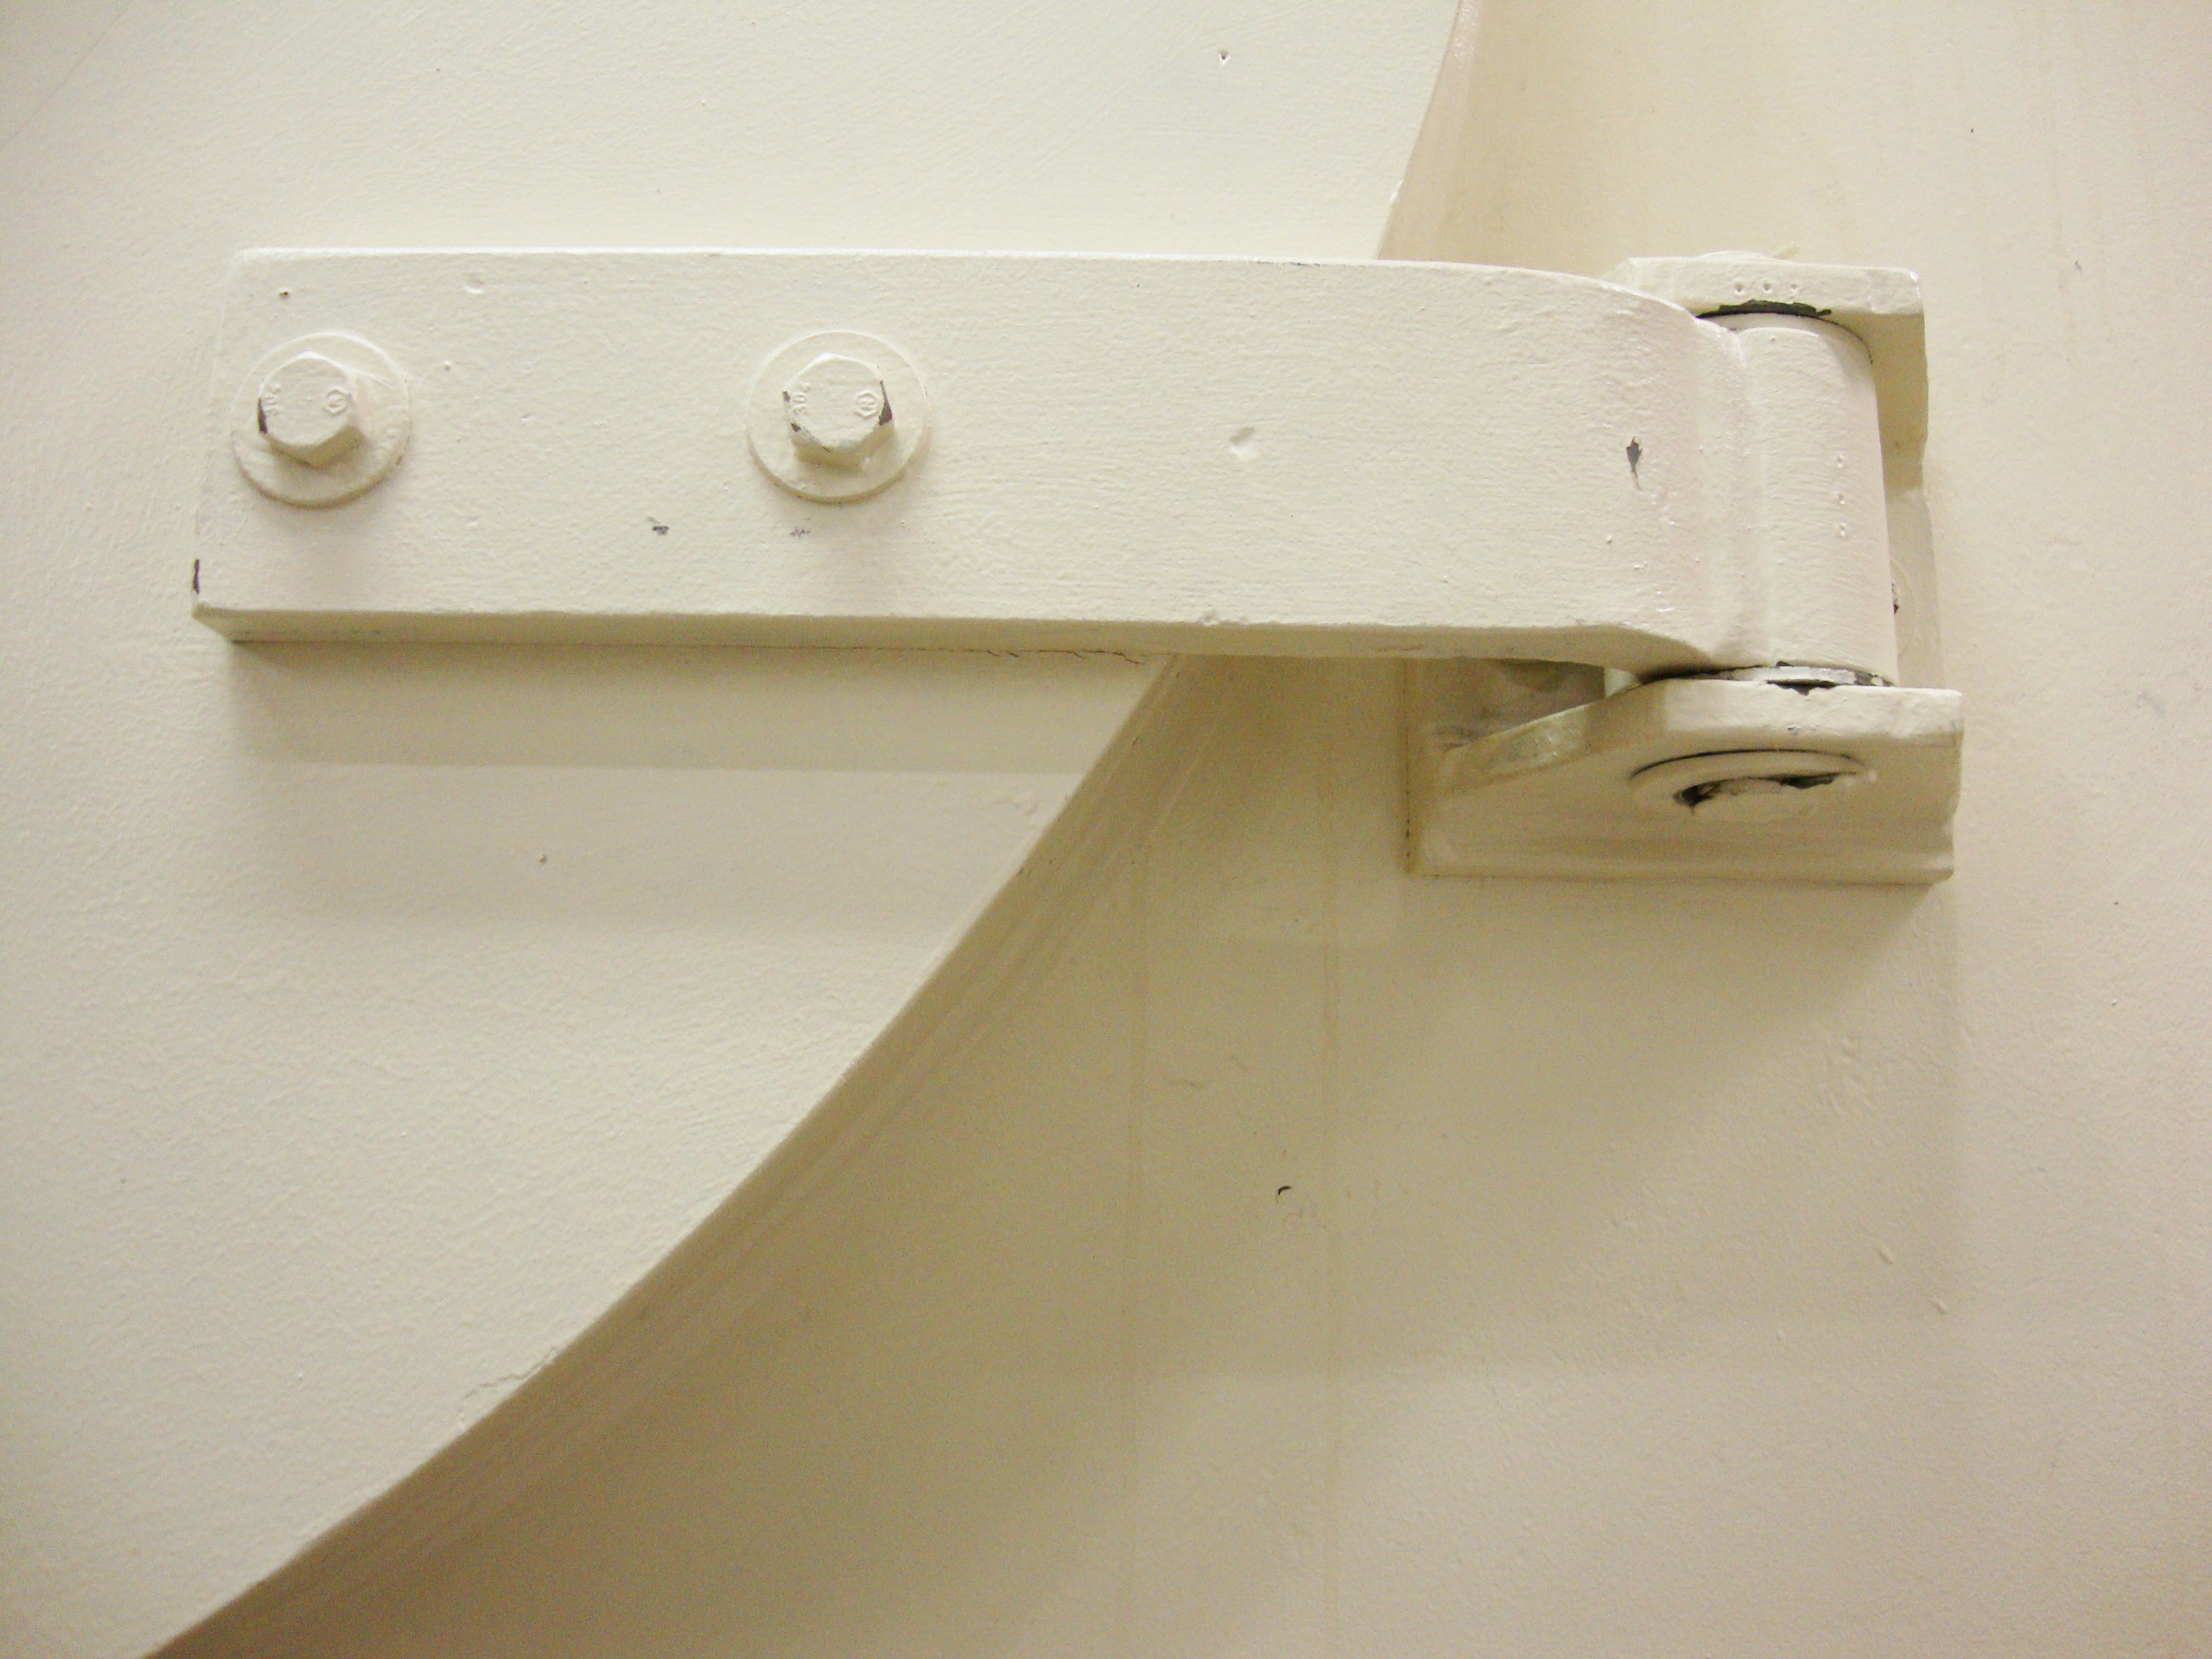
wood, technology, industrial, shelf, industry, lighting, engineering, testing, engineer, chamber hinge, environmental chamber